Judgment (video game)

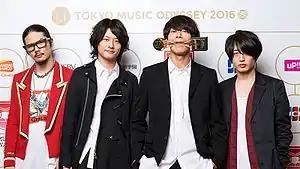
Japanese band Alexandros did the two main themes for "Judgment."

The studio spent a considerable amount of time choosing the right band for the music. Nagoshi felt that using the Japanese band Alexandros would appeal to the audience, in the same way that Shōnan no Kaze fit "Yakuza 0", as he believed that both bands have a similar approach. Alexandros were excited to compose the two theme songs, which were intended to provide musical diversity and describe the drama in the game. Nagoshi gave Alexandros creative freedom, and there were no major issues. He showed the band a demo of the game, enabling them to write a song quickly. Two theme songs were created for the game: the main theme song, "Arpeggio" and the insert song, "Your Song". The band created these themes for "Judgment" while they were in the United States, but sent their work to Japan in a video and received a positive response. "Arpeggio" was written on the rooftop of a Brooklyn studio: band member Yoohei took a liking to an arpeggio that another musician happened to be playing on his guitar, so the band wrote the song on acoustic guitars on the roof while on a break during their recording session. A three-CD soundtrack was released in Japan on April 15, 2019.